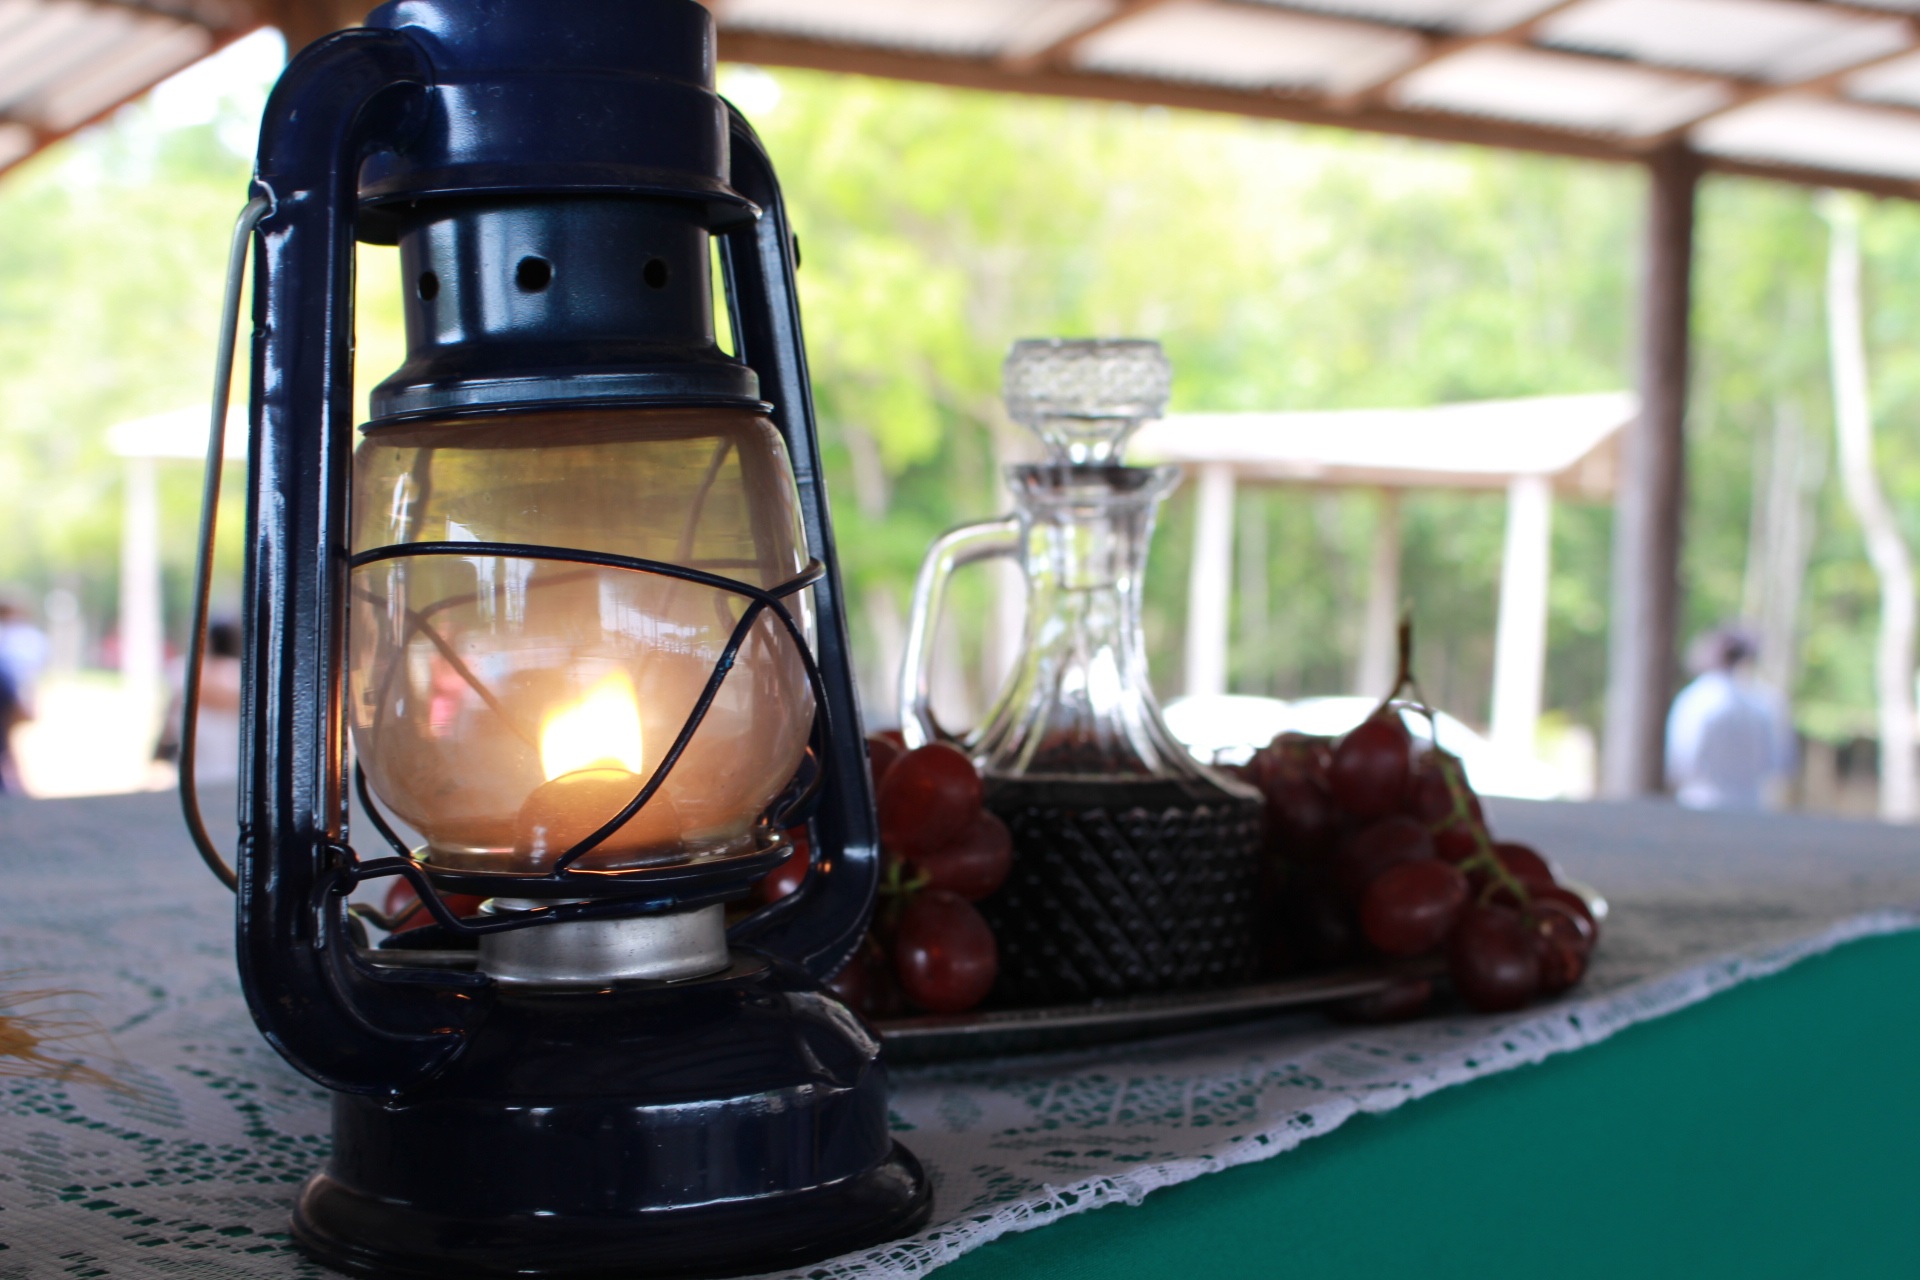
light, vehicle, lamp, lighting, grapes, alcohol burner